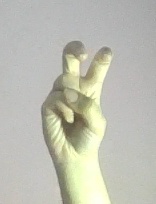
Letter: toot